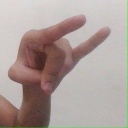
अक्षर: च